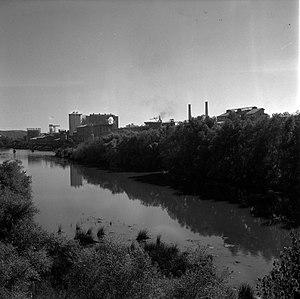
L'usine de l'ONIA. 9 septembre 1961. Vue de l'usine de l'Onia en bordure de Garonne.
L'usine AZF de Toulouse était une usine chimique certifiée ISO 14001 et 9002, et classée Seveso, située à Toulouse, dans la Haute-Garonne. Un de ses hangars, contenant des nitrates déclassés, a explosé le 21 septembre 2001 à 10h17. Elle appartenait à la société Grande Paroisse, filiale d'Atofina. Depuis la fusion en avril 2000 de Total et d'Elf-Aquitaine, Atofina regroupait toutes les activités chimiques du groupe: Arkema, GPN, SOFERTI, etc.